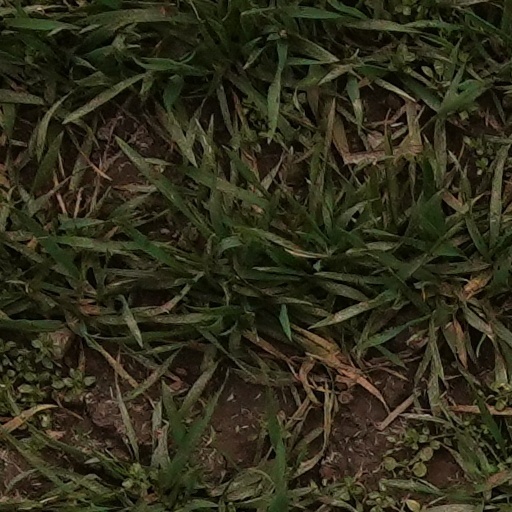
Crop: wheat